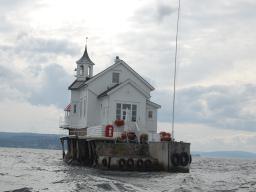
Label: Background_without_leaves